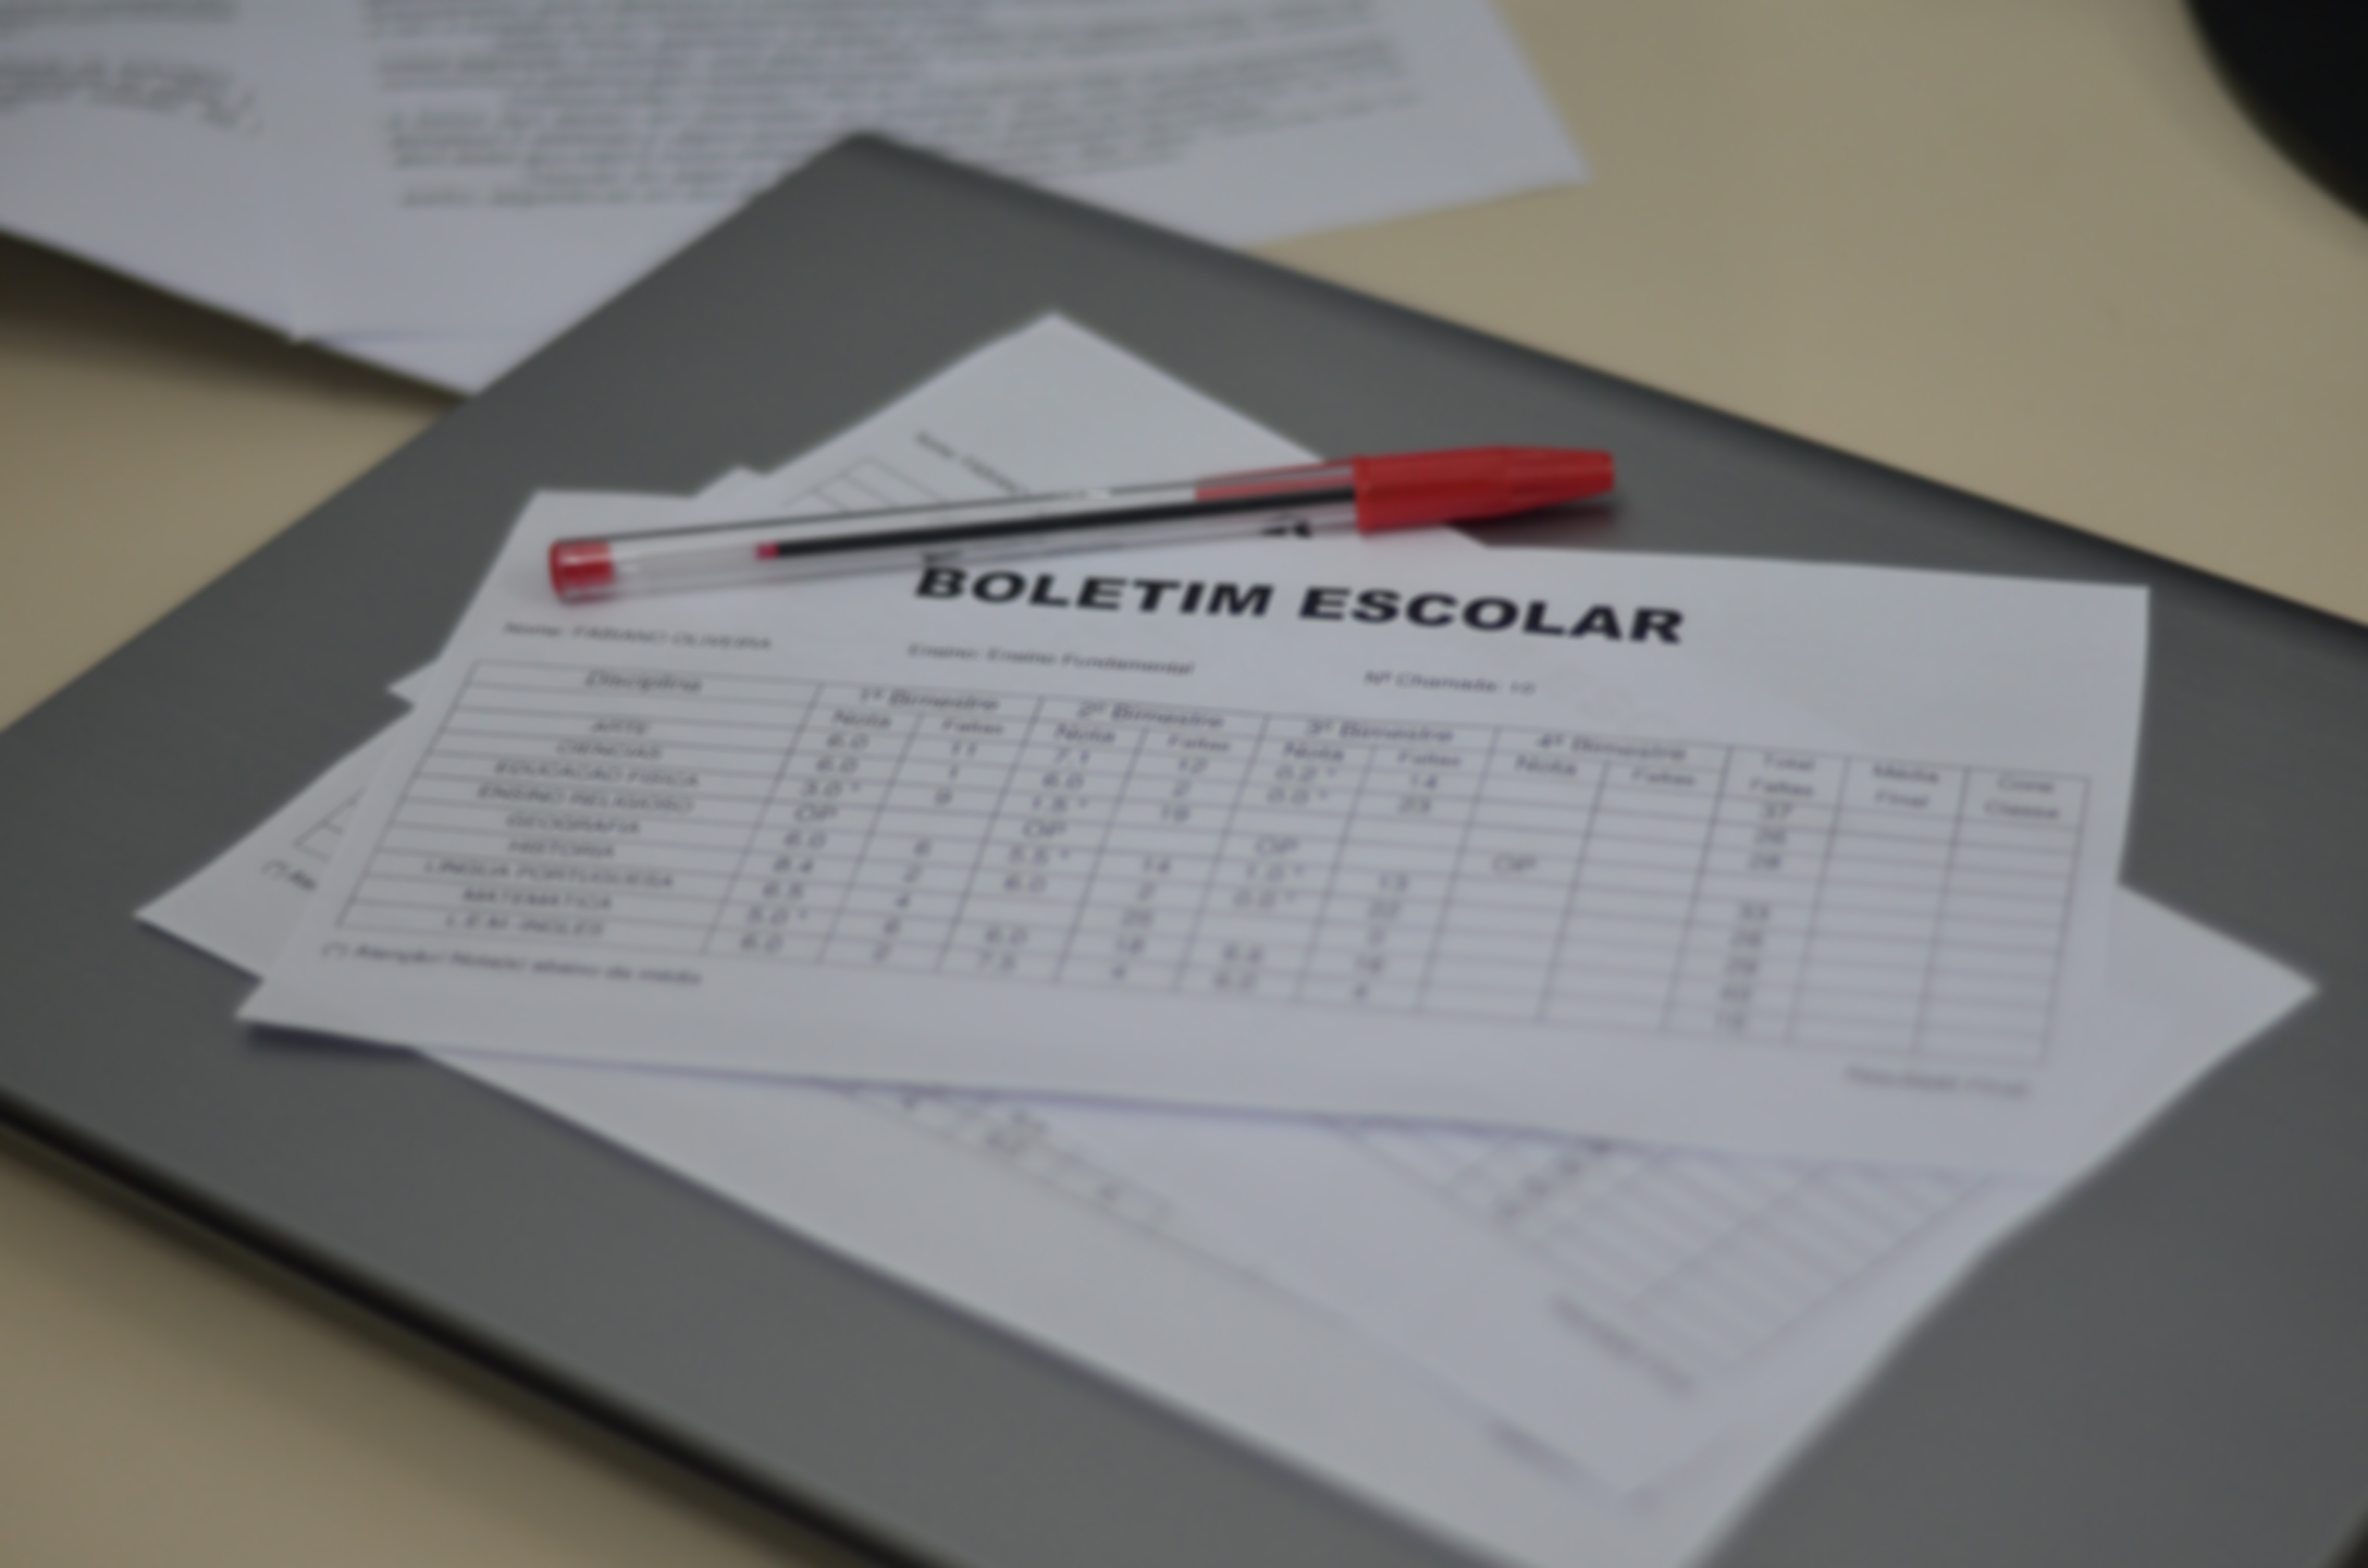
writing, brand, design, text, document, graphic design